Ernest Bramah

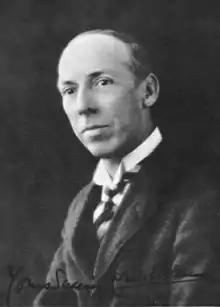

Ernest Bramah (20 March 186823 June 1942), the pseudonym of Ernest Brammah Smith, was an English author. He published 21 books and numerous short stories and features. His humorous works were often ranked with Jerome K. Jerome and W. W. Jacobs, his detective stories with Conan Doyle, his politico-science fiction with H. G. Wells, and his supernatural stories with Algernon Blackwood. George Orwell acknowledged that Bramah's book "What Might Have Been" influenced his "Nineteen Eighty-Four". Bramah created the characters Kai Lung and Max Carrados.